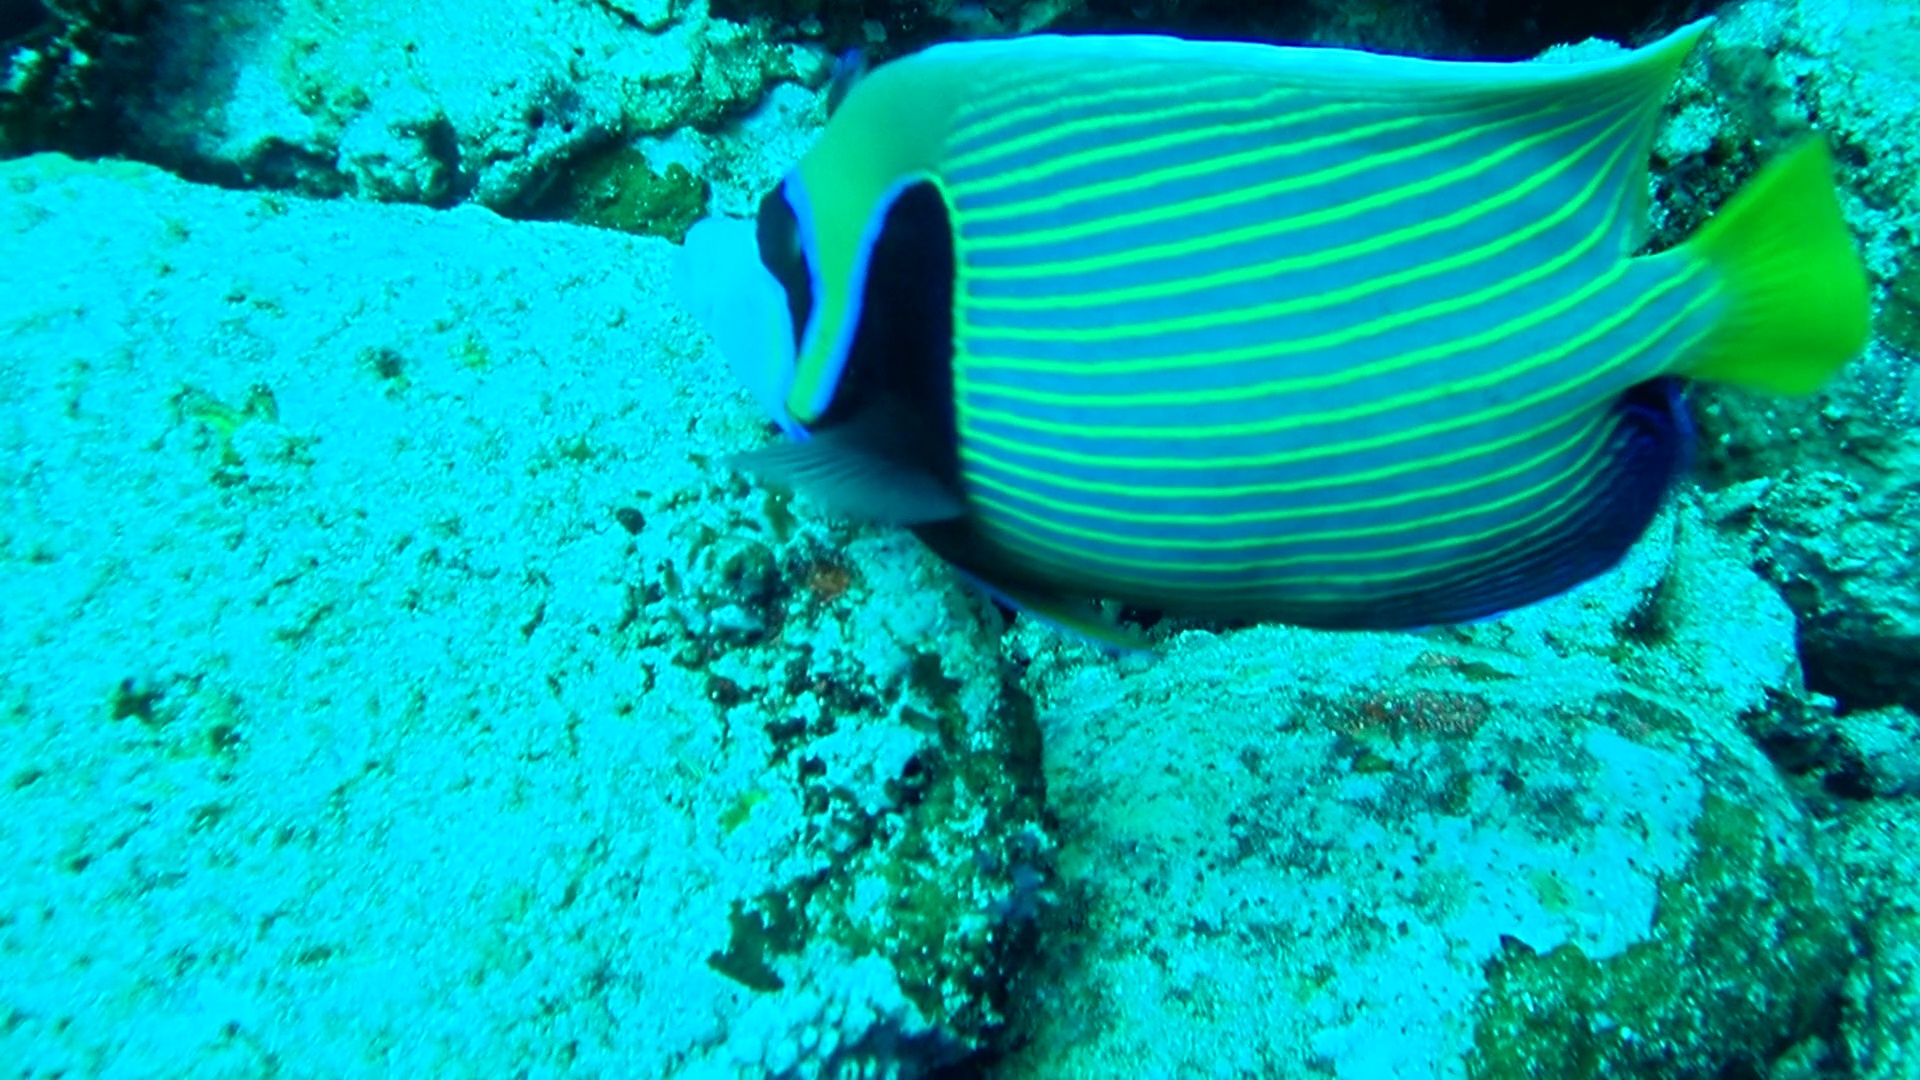
Pomacanthus imperator (Emperor Angelfish)